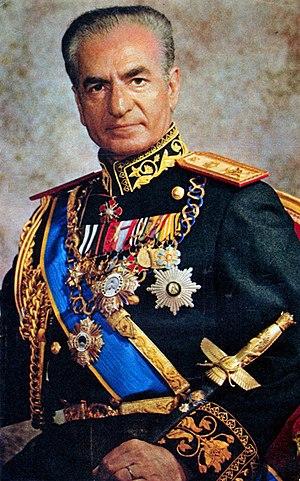
Mohammad Reza Chah Pahlavi ou Muhammad Rizā Shāh Pahlevi dit Aryamehr, né le 26 octobre 1919 à Téhéran et mort le 27 juillet 1980 au Caire, était le second et dernier monarque de la dynastie Pahlavi de la monarchie iranienne. Dernier chah d'Iran, il régne du 16 septembre 1941 au 11 février 1979. Contraint à l'exil le 16 janvier 1979, Mohammad Reza Pahlavi est remplacé par un conseil royal et renversé par la Révolution iranienne, mais n'abdique jamais officiellement. Il succéde à son père, Reza Chah, lorsque ce dernier, jugé trop proche de l'Allemagne nazie, est contraint d'abdiquer en septembre 1941 lors de l'invasion anglo-soviétique de l'Iran. Au lendemain de la Seconde Guerre mondiale, le jeune chah est confronté aux tentatives sécessionnistes dans les provinces du nord-est lors de la crise irano-soviétique et aux rébellions tribales dans le sud du pays. Mohammad Reza Pahlavi se rapproche par la suite des États-Unis et entretient des liens très étroits avec la Maison-Blanche, en particulier avec les présidents Dwight Eisenhower et Richard Nixon.
L’histoire de l’Iran couvre des milliers d’années, depuis les civilisations antiques du plateau iranien, l’ancienne civilisation de Jiroft dans la province du Kerman et de Shahr-i Sokhteh dans la province du Sistan et Baluchestan, suivie du royaume d’Élam, entre les actuelles provinces du Khuzistan et du Fars, la civilisation de Lorestan et la floraison de la civilisation de Marlik dans la province du Gilan, et des Mannéens qui à l'origine sont installés au sud du lac d’Orumieh, près de l’actuelle ville de Piranshahr dans la province du Kordestan mais répandus dans l'ensemble des provinces d'Azarbaijan, des Mèdes et des Perses qui fondent l’empire achéménide, des Parthes, des Sassanides jusqu’à l'actuelle République islamique d'Iran.
Le Crocodile est un projet de film comique français inabouti de Gérard Oury, d'après un scénario du même, de sa fille Danièle Thompson et de Josy Eisenberg. Gérard Oury tente de réaliser son projet de 1974 à 1976 avec, dans le rôle principal, Louis de Funès, puis de 1979 à 1980, avec l'acteur britannique Peter Sellers.